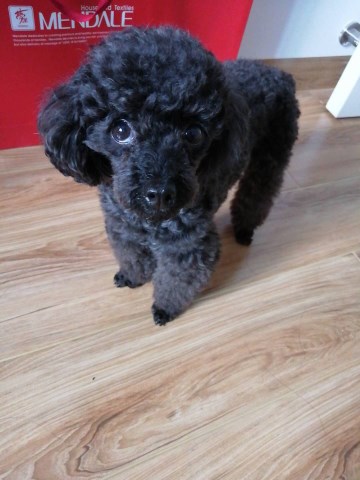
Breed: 2925-n000114-toy_poodle